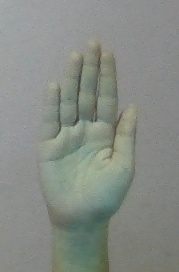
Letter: seen